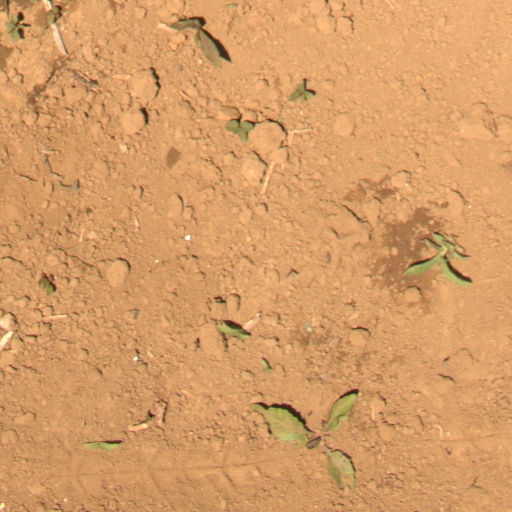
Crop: Jerusalem artichoke